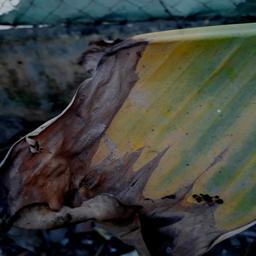
Label: POTASSIUM DEFICIENCY